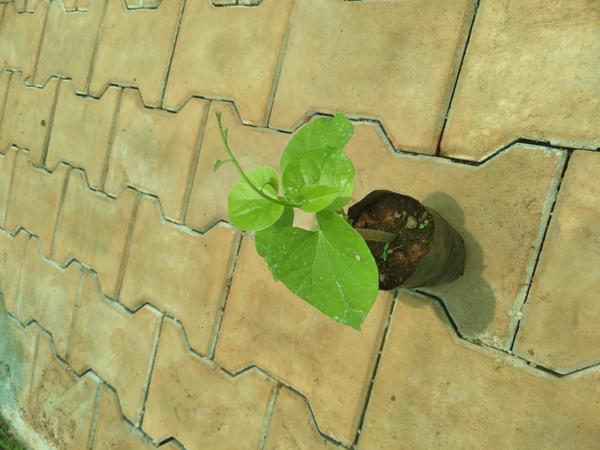
Plant: Amruta_Balli